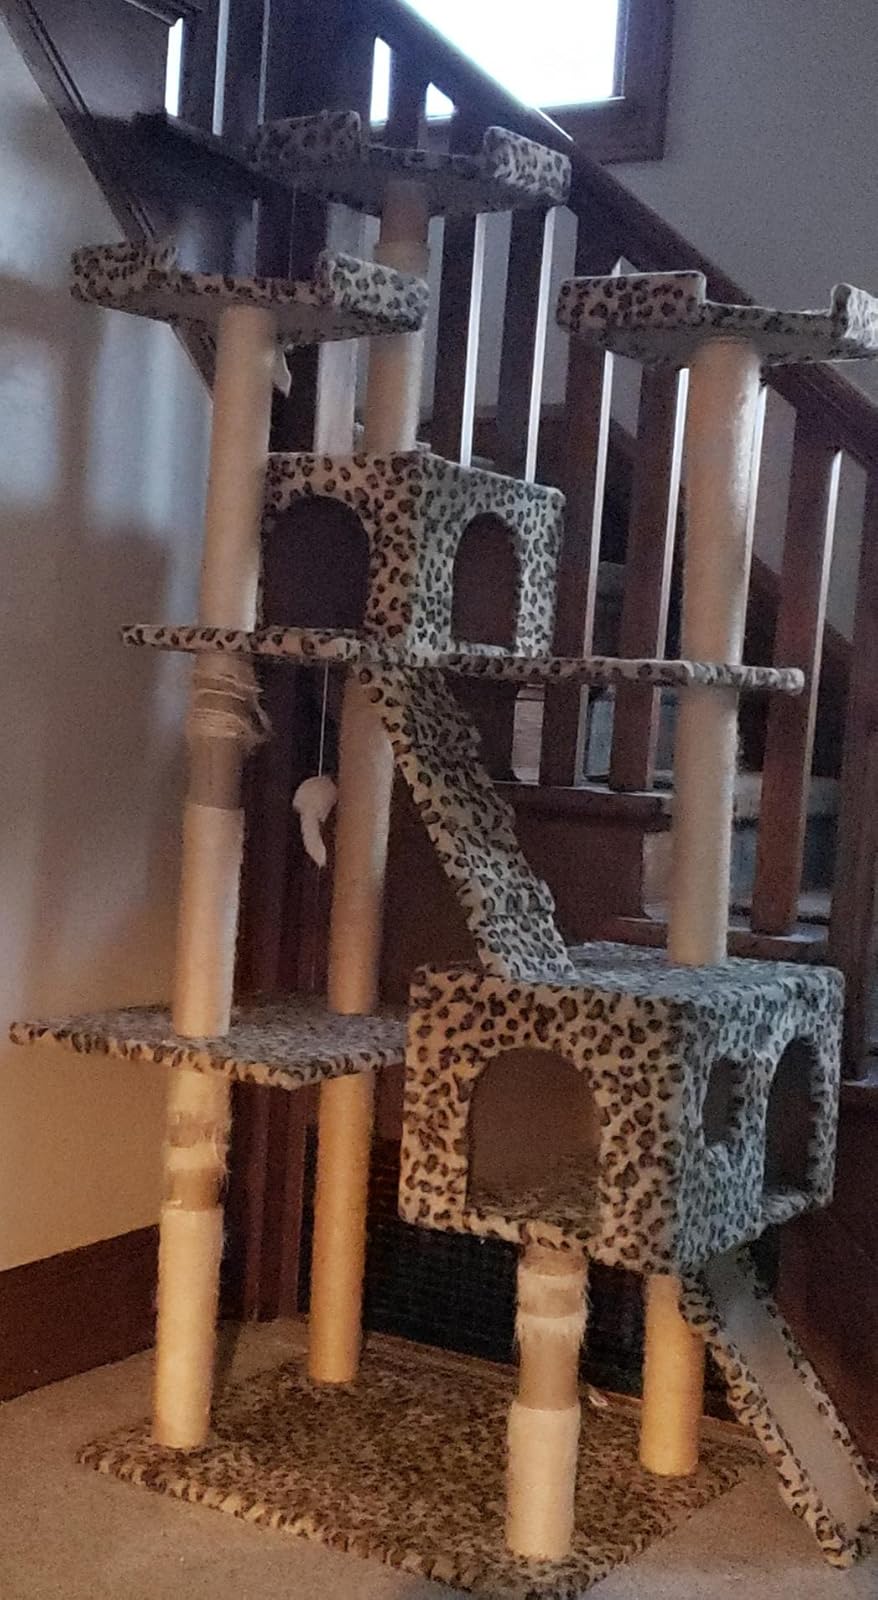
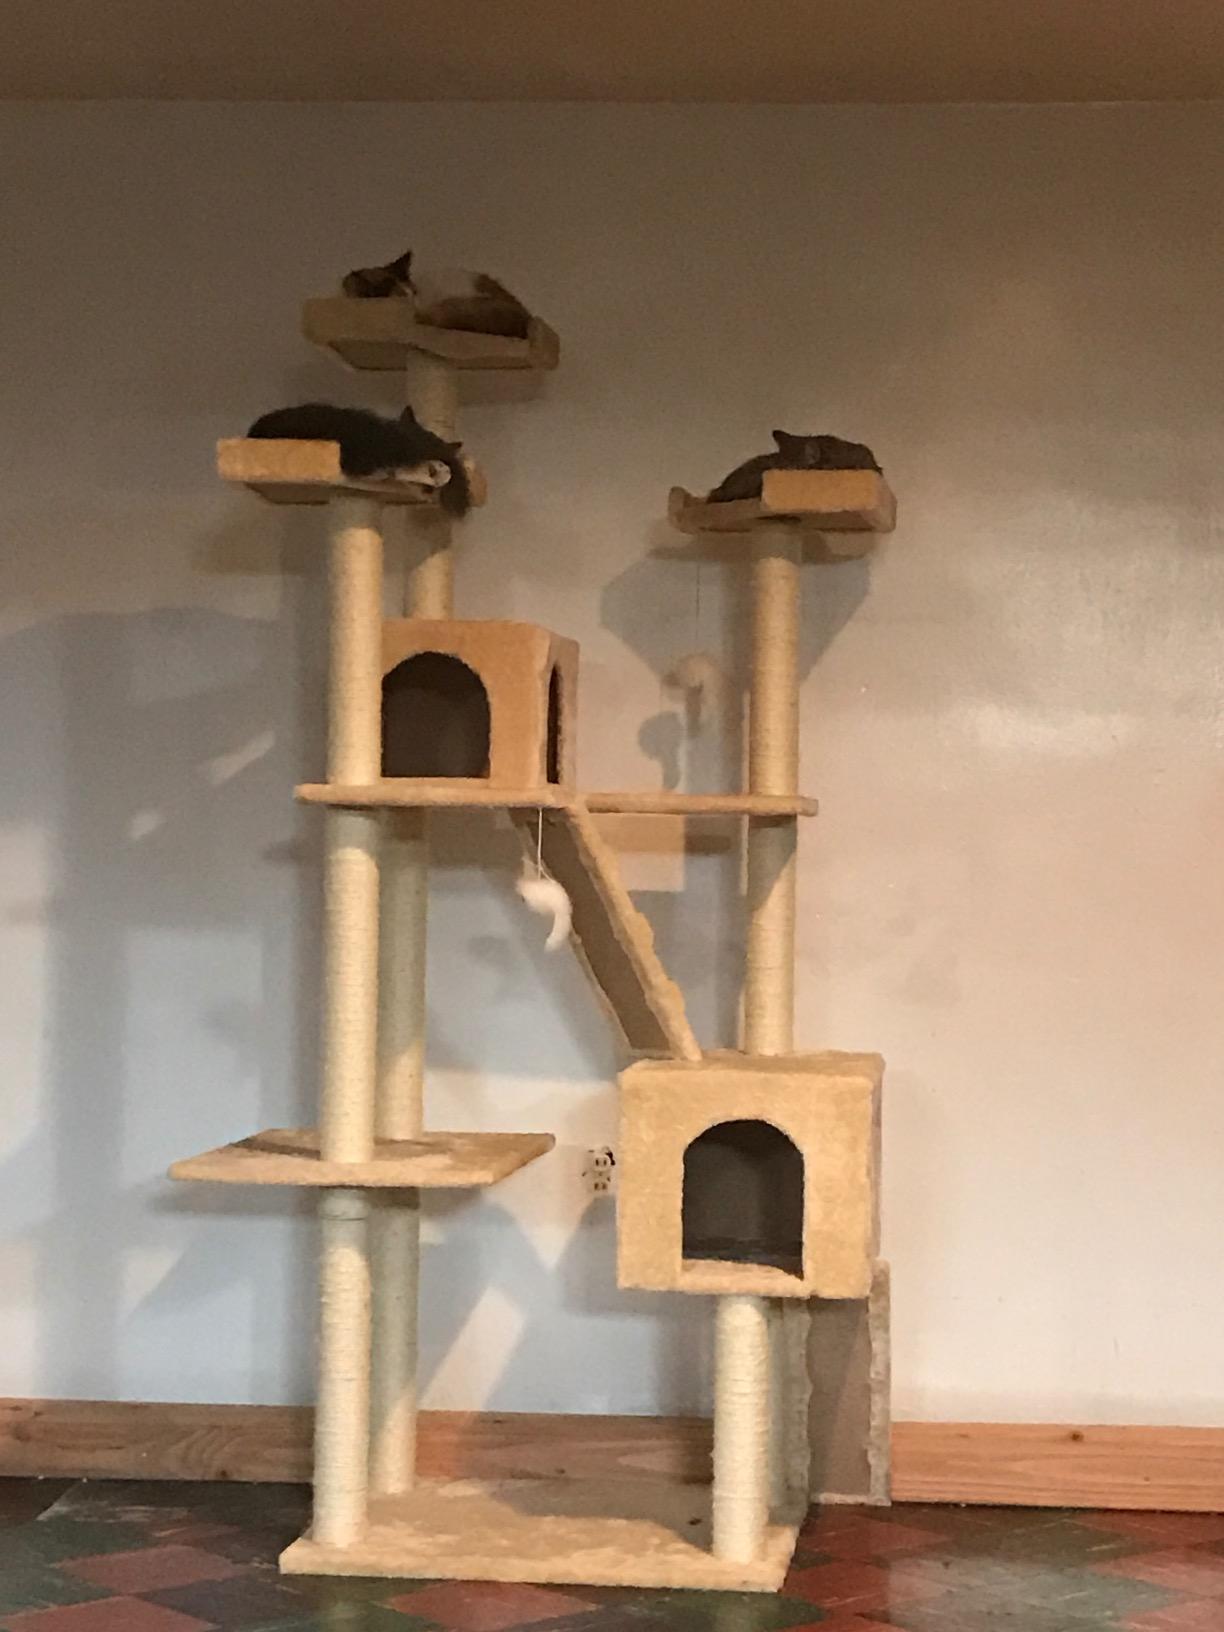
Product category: items_cat tree
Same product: no